Beijing EX3

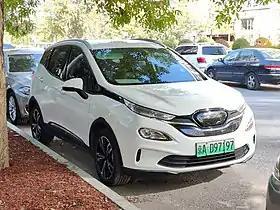
Beijing EX3

The Beijing EX3 or previously the BJEV EX3 is a front-motor, five-door all-electric subcompact hatchback marketed by BAIC Motor Electric Vehicle Co Ltd. The maker is a wholly owned subsidiary of BAIC Group. The EX3 was marketed under the Beijing brand as of 2020.